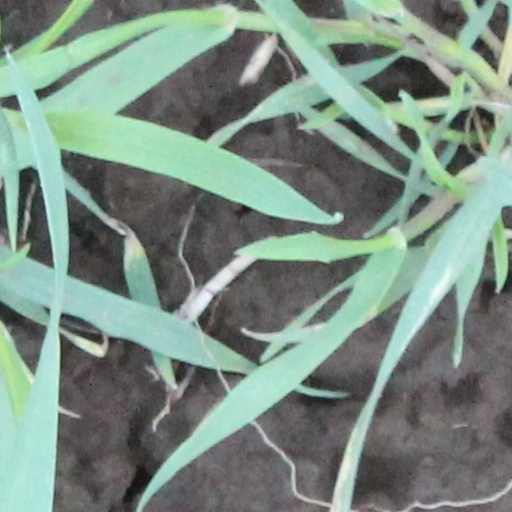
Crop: wheat